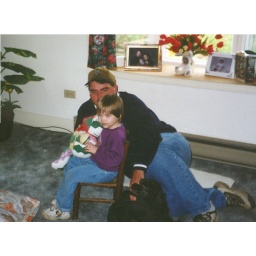
scott alisson sitting in chair on floor